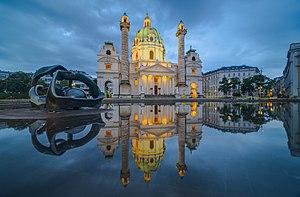
L'église Saint-Charles-Borromée, Vienne, Autriche. Español: La iglesia de san Carlos Borromeo, Viena, Austria.
La Karlsplatz est une place de la ville de Vienne située à la limite des arrondissements d'Innere Stadt et de Wieden. Dominée par l'église Saint-Charles-Borromée, c'est une des places les plus fréquentées de la ville.